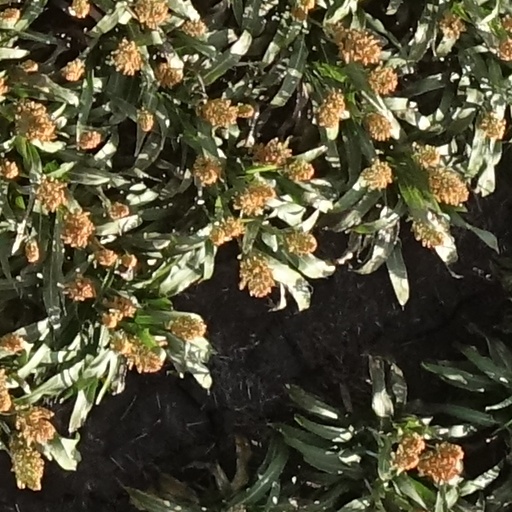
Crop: sorghum